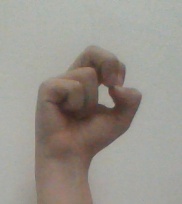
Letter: gaaf